Tadeusz Strumiłło

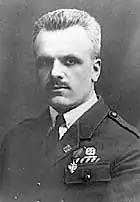
Tadeusz Strumillo

Tadeusz Strumiłło (1884–1958) was a Polish teacher, harcmistrz (the highest Scouting instructor rank in Poland), the president of the Polish Scouting and Guiding Association (ZHP) from 1923 to 1925. A pedagogue and psychologist, he taught in the Jagiellonian University, and the Catholic University of Lublin. During World War II he was one of the lecturers of the underground universities and supported the Polish Scout resistance movement, the Grey Ranks.